Armistice of Focșani

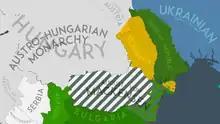
Romania on 9 December 1917, after the Armistice of Focsani.

Romania had entered World War I in August 1916, invading Austria-Hungary in an attempt to seize Transylvania. However, the Central Powers launched a successful counteroffensive in September 1916, capturing Bucharest and occupying approximately two thirds of the Romanian territory by December 1916. The Romanian government was forced to retreat to Iași, in the historical region of Moldavia, but was able to stave off complete collapse thanks to the numerous Russian reinforcements that had been sent to Romania to prevent a Central Power invasion of southern Russia at the beginning of 1917, and later, in spite of the unwillingness of the Russian troops to continue fighting, thanks to the successful repulse of the Central Powers' offensive at Mărășești and Oituz.